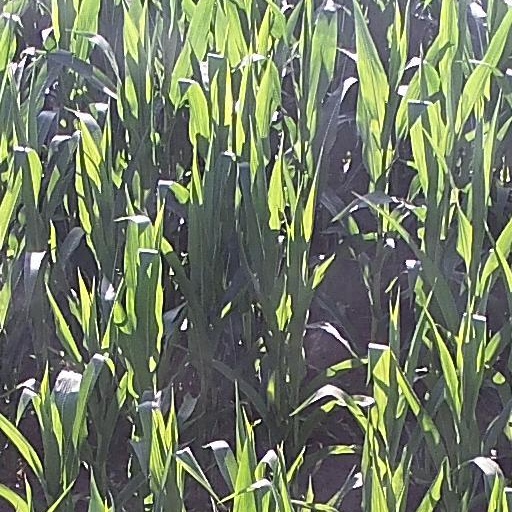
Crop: maize; corn